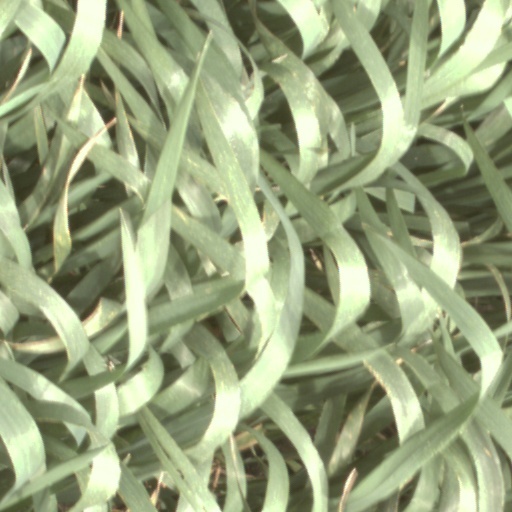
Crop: wheat